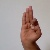
The image shows a hand gesture representing the letter 'F' in Indian Sign Language.